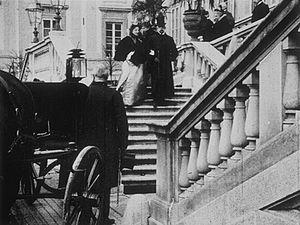
Le roi Humbert Ier et la reine Marguerite de Savoie descendent l’escalier, suivis par quelques personnes puis montent dans une calèche